Edith Aitken

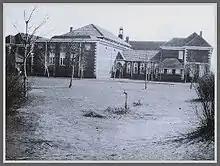
Back of school in 1923

Aitken employed Dutch speaking staff and she took lessons in Dutch. The school expanded and in 1915 the school was given new buildings and in 1917 playing fields. By 1923 when Aitken retired the school was acknowledged as the best in South Africa. Two years after she retired and she finally got the Cambridge degree that she had earned in the 19th century.